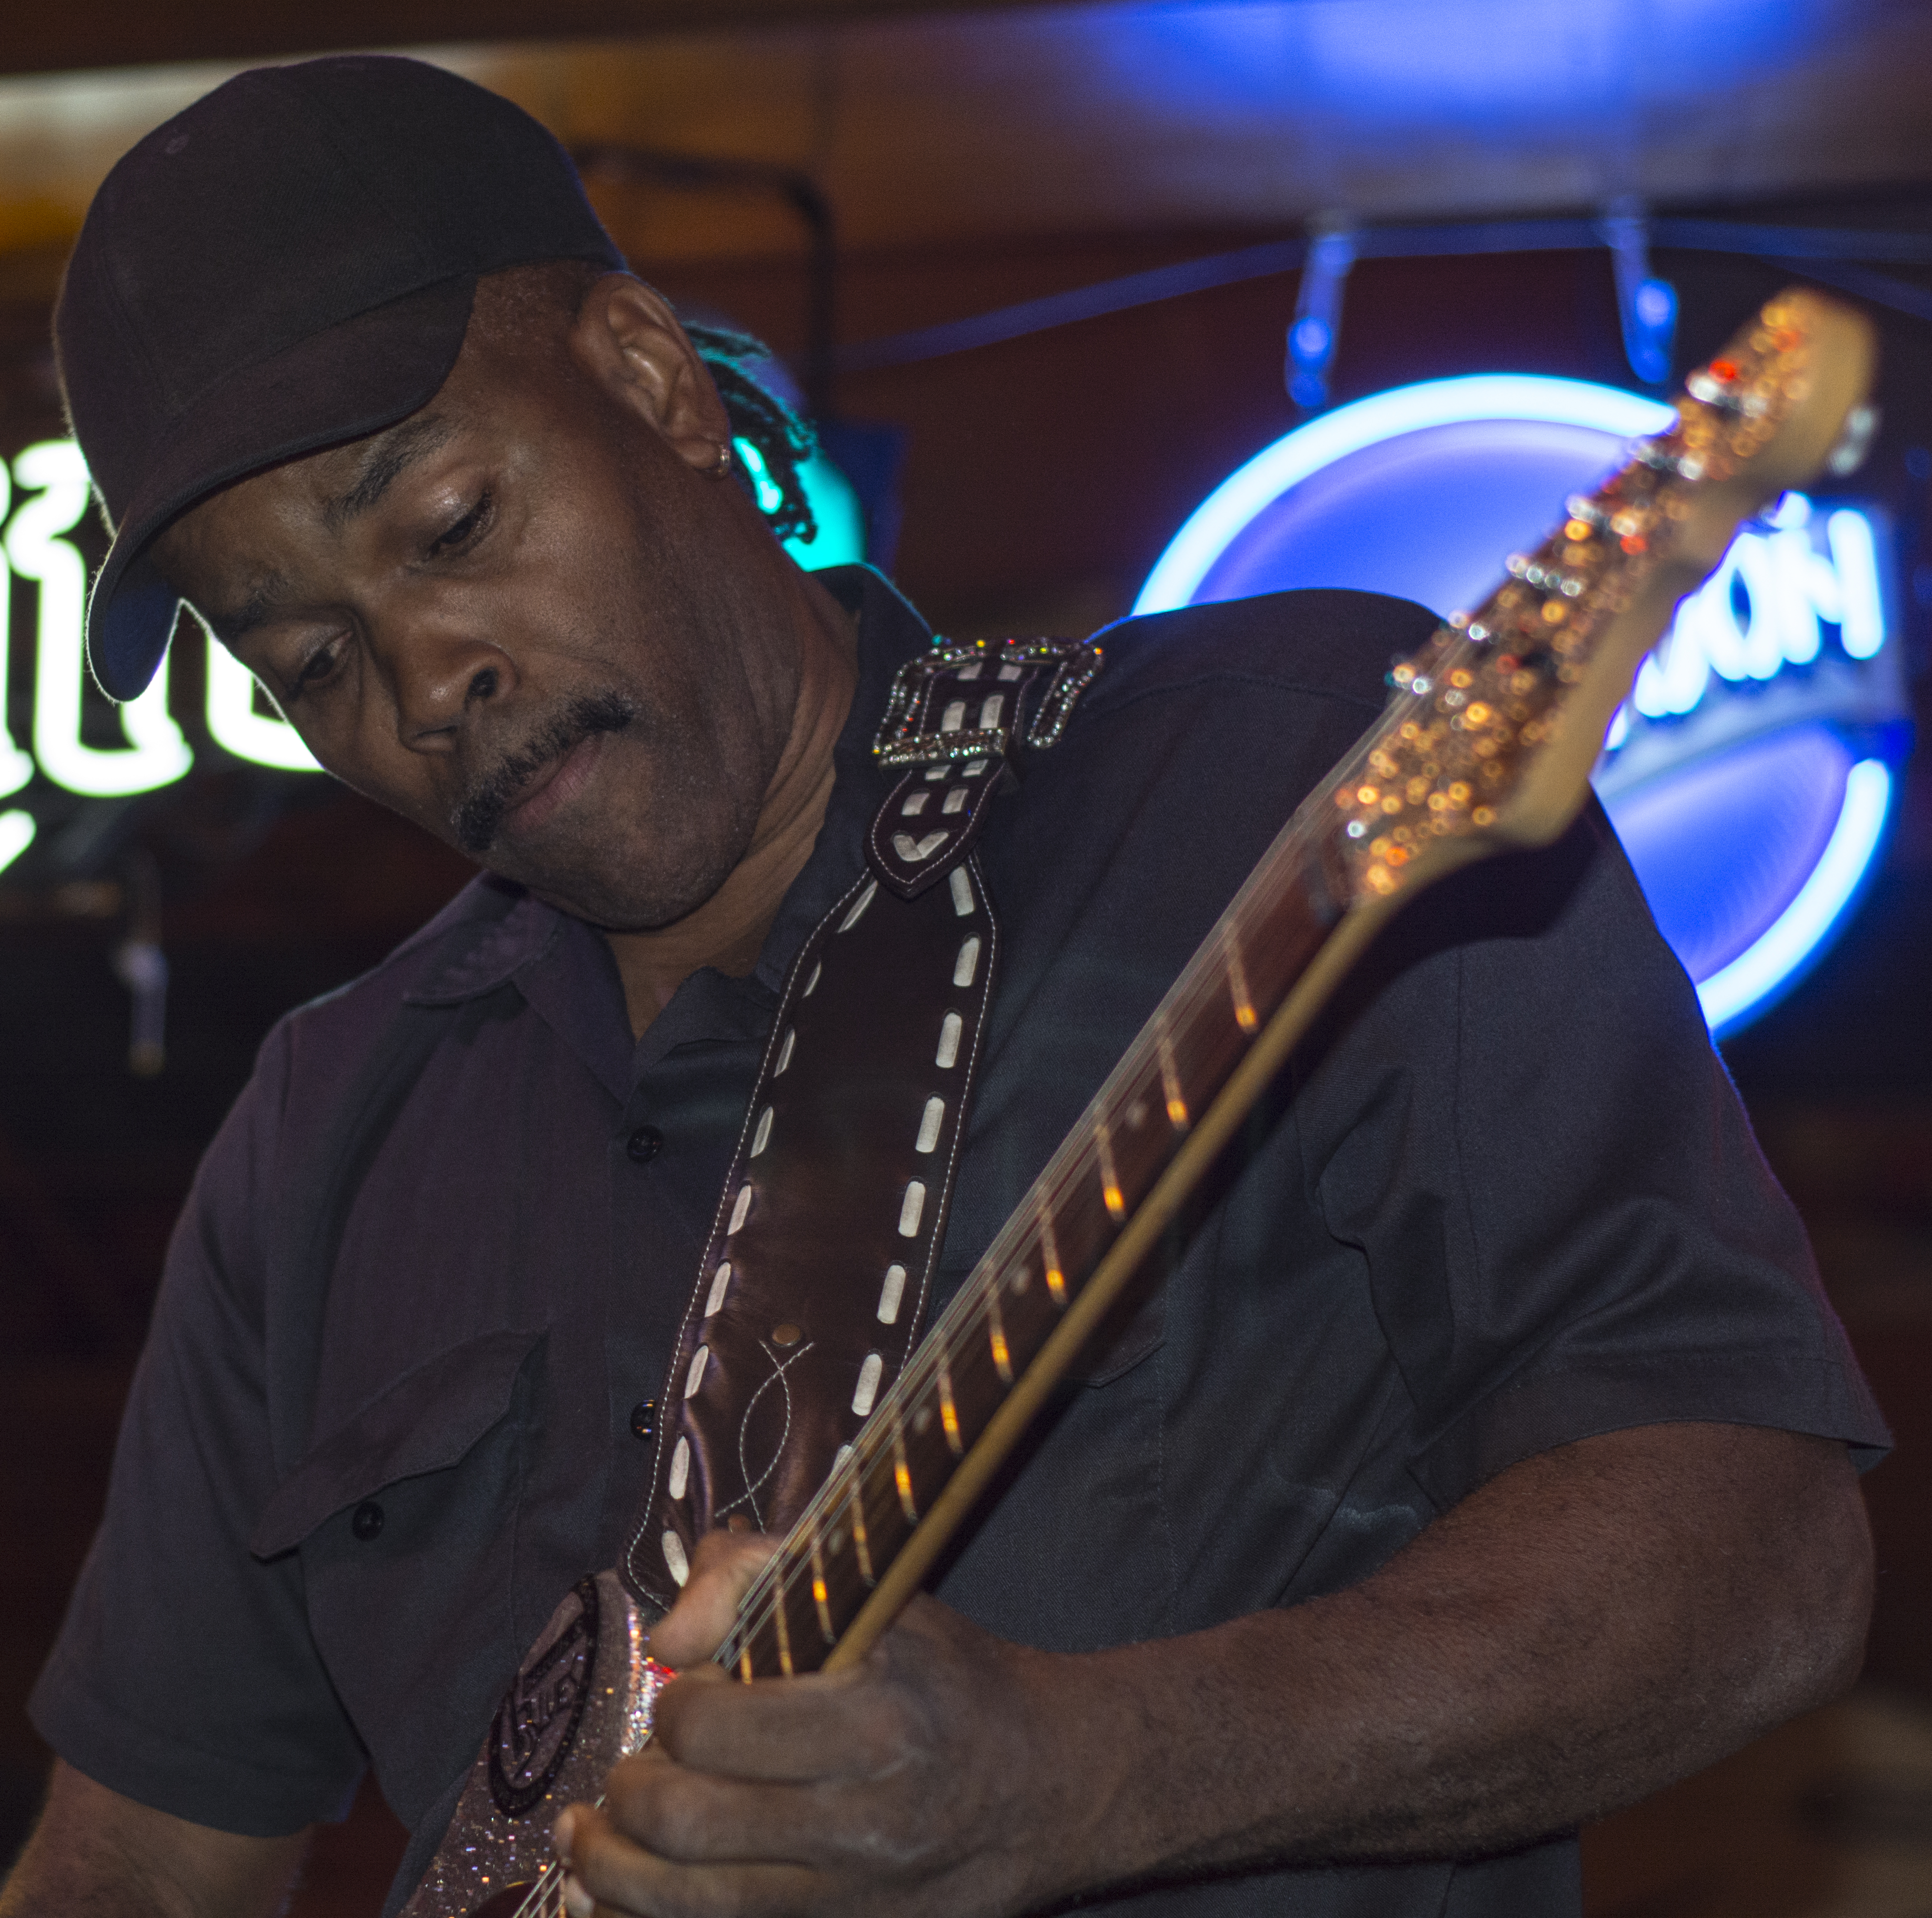
music, guitar, concert, musician, musical instrument, saxophone, jazz, performance, bassist, singing, guitarist, entertainment, singer songwriter, string instrument